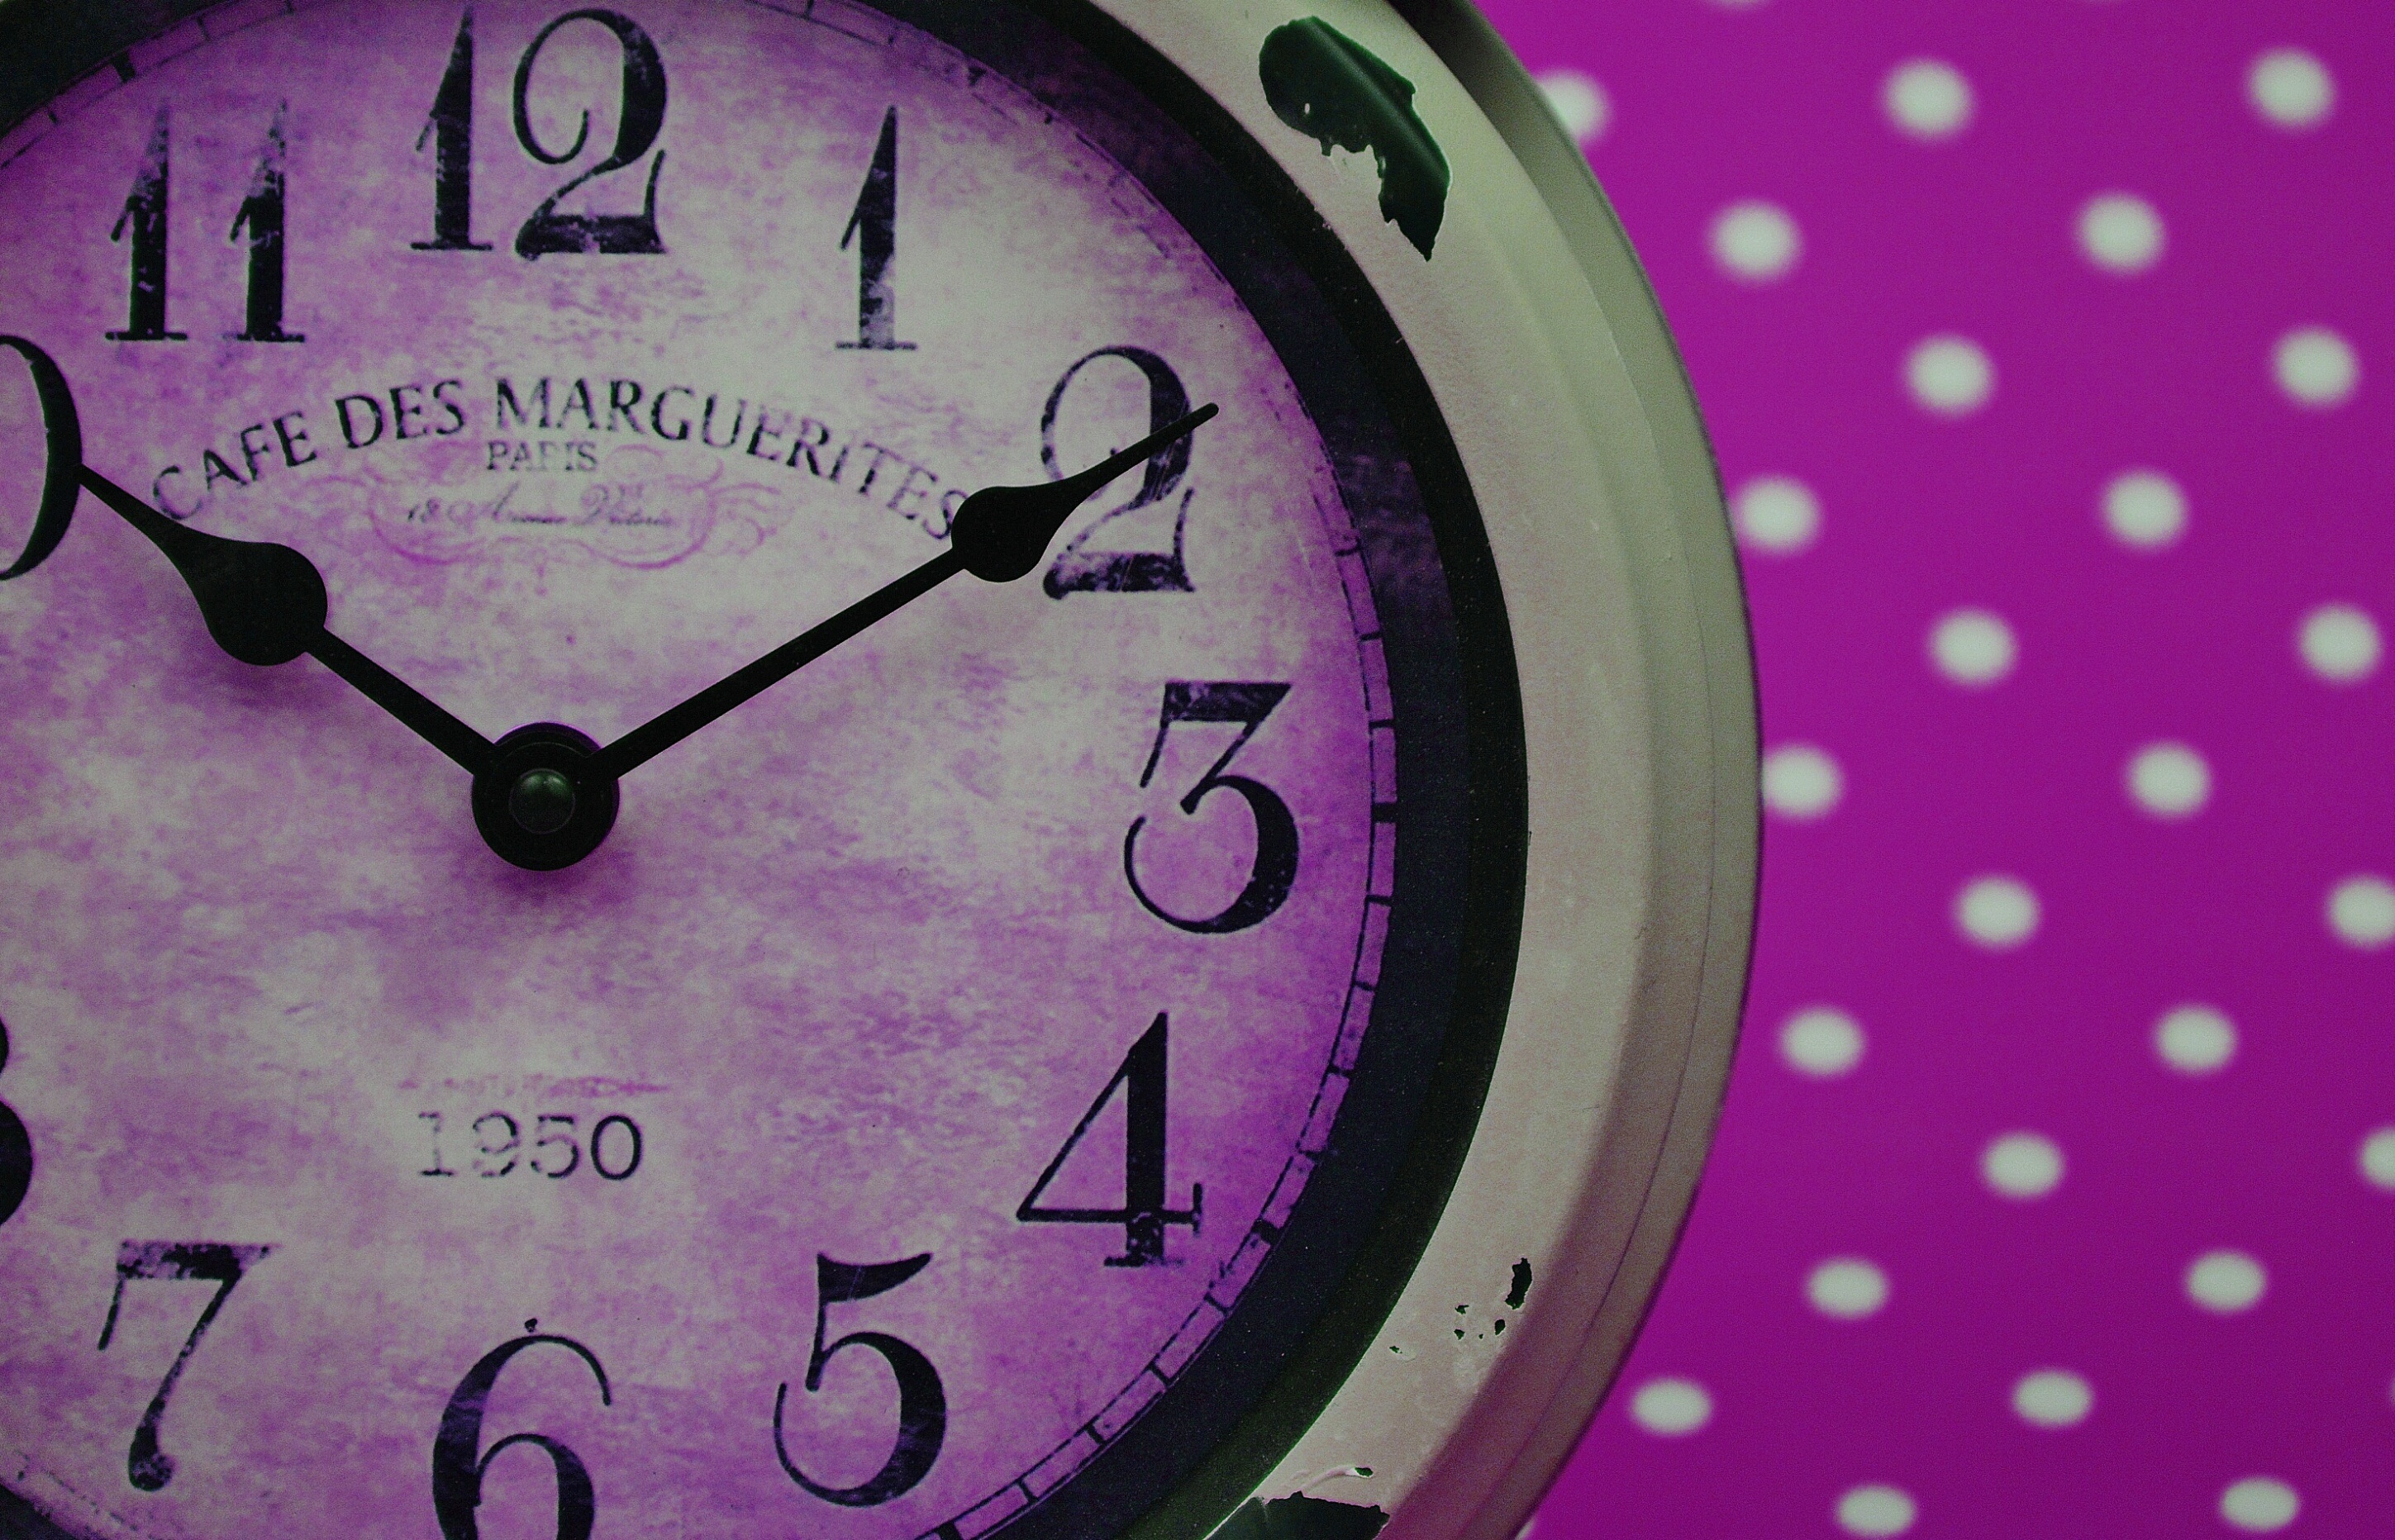
hand, antique, purple, clock, time, number, old, pink, dial, circle, clock face, font, violet, organ, shape, pointer, time indicating, time of